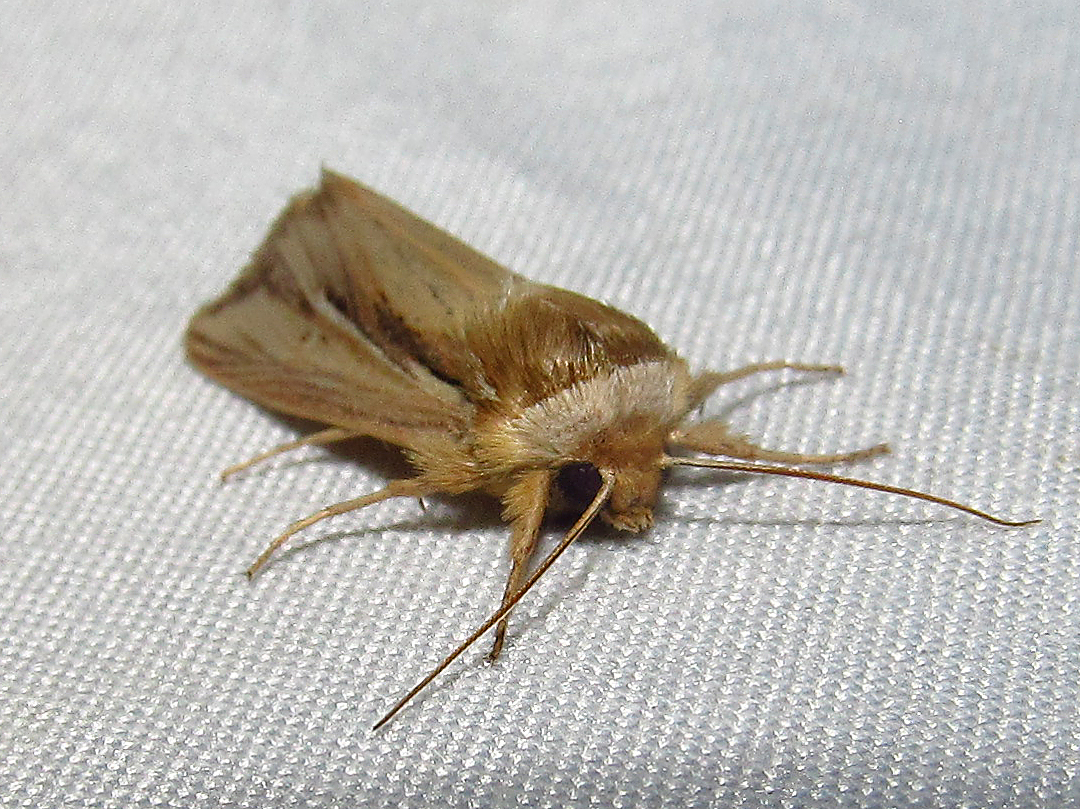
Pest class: wheathead_armyworm_Dargida_diffusa